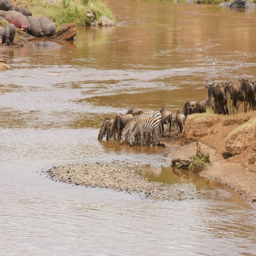
A couple of zebra drinking from some water.
a large variety of animals outside in the water drinking it
A large river with several animals in it.
Several wild African animals resting at a drinking hole.
there are two different animals drinking water from the same lake